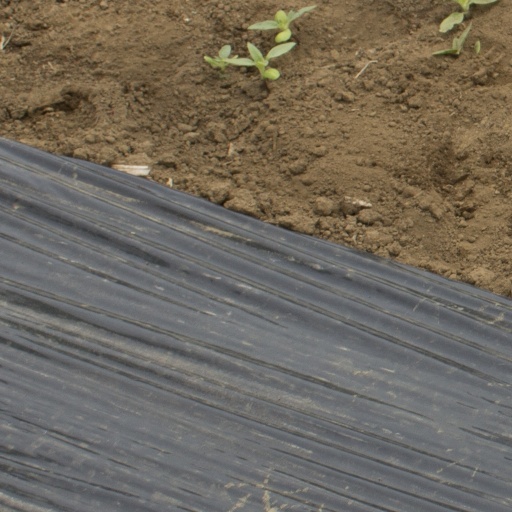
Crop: Jerusalem artichoke